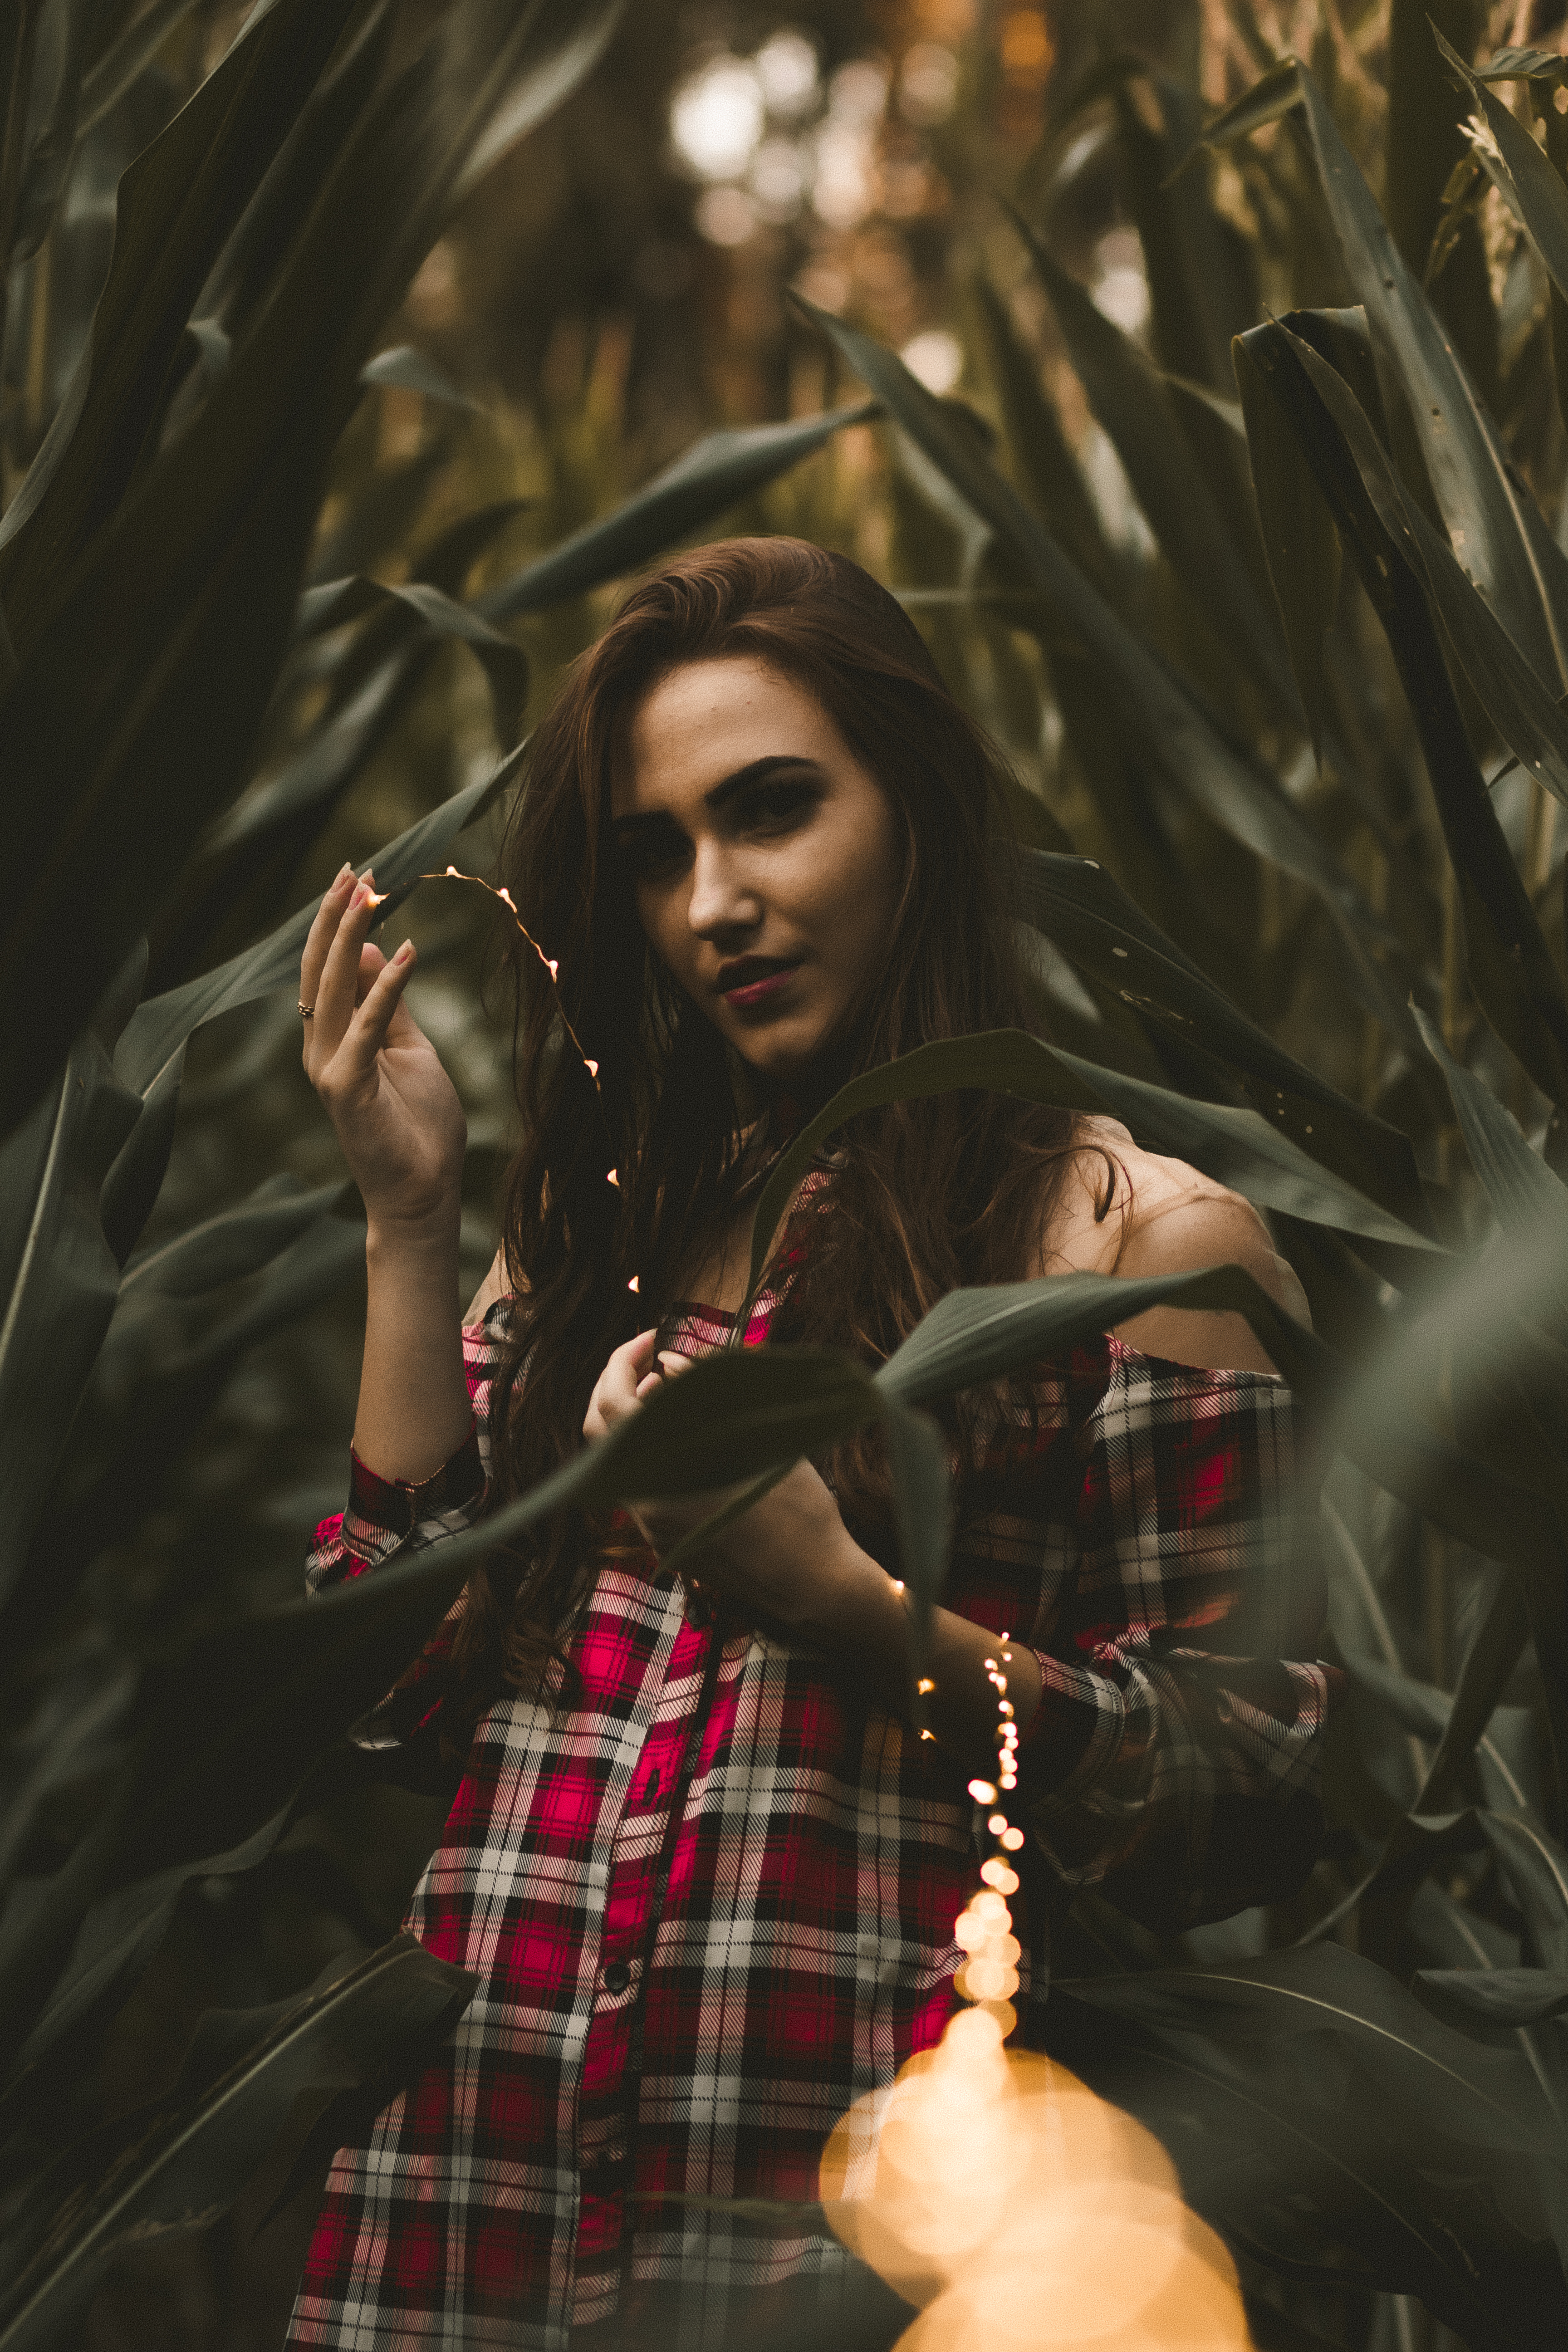
tree, plant, girl, woman, female, portrait, crop, human, darkness, lady, fun